Arkhangelsk Oblast

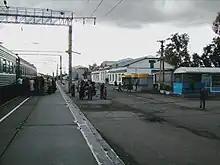
Plesetskaya railway station in the settlement of Plesetsk

During the Soviet period, the high authority in the oblast was shared between three persons: The first secretary of the Arkhangelsk CPSU Committee (who in reality had the highest authority), the chairman of the oblast Soviet (legislative power), and the chairman of the oblast Executive Committee (executive power). Since 1991, CPSU lost all the power, and the head of the Oblast administration, and eventually the governor was appointed/elected alongside elected regional parliament.